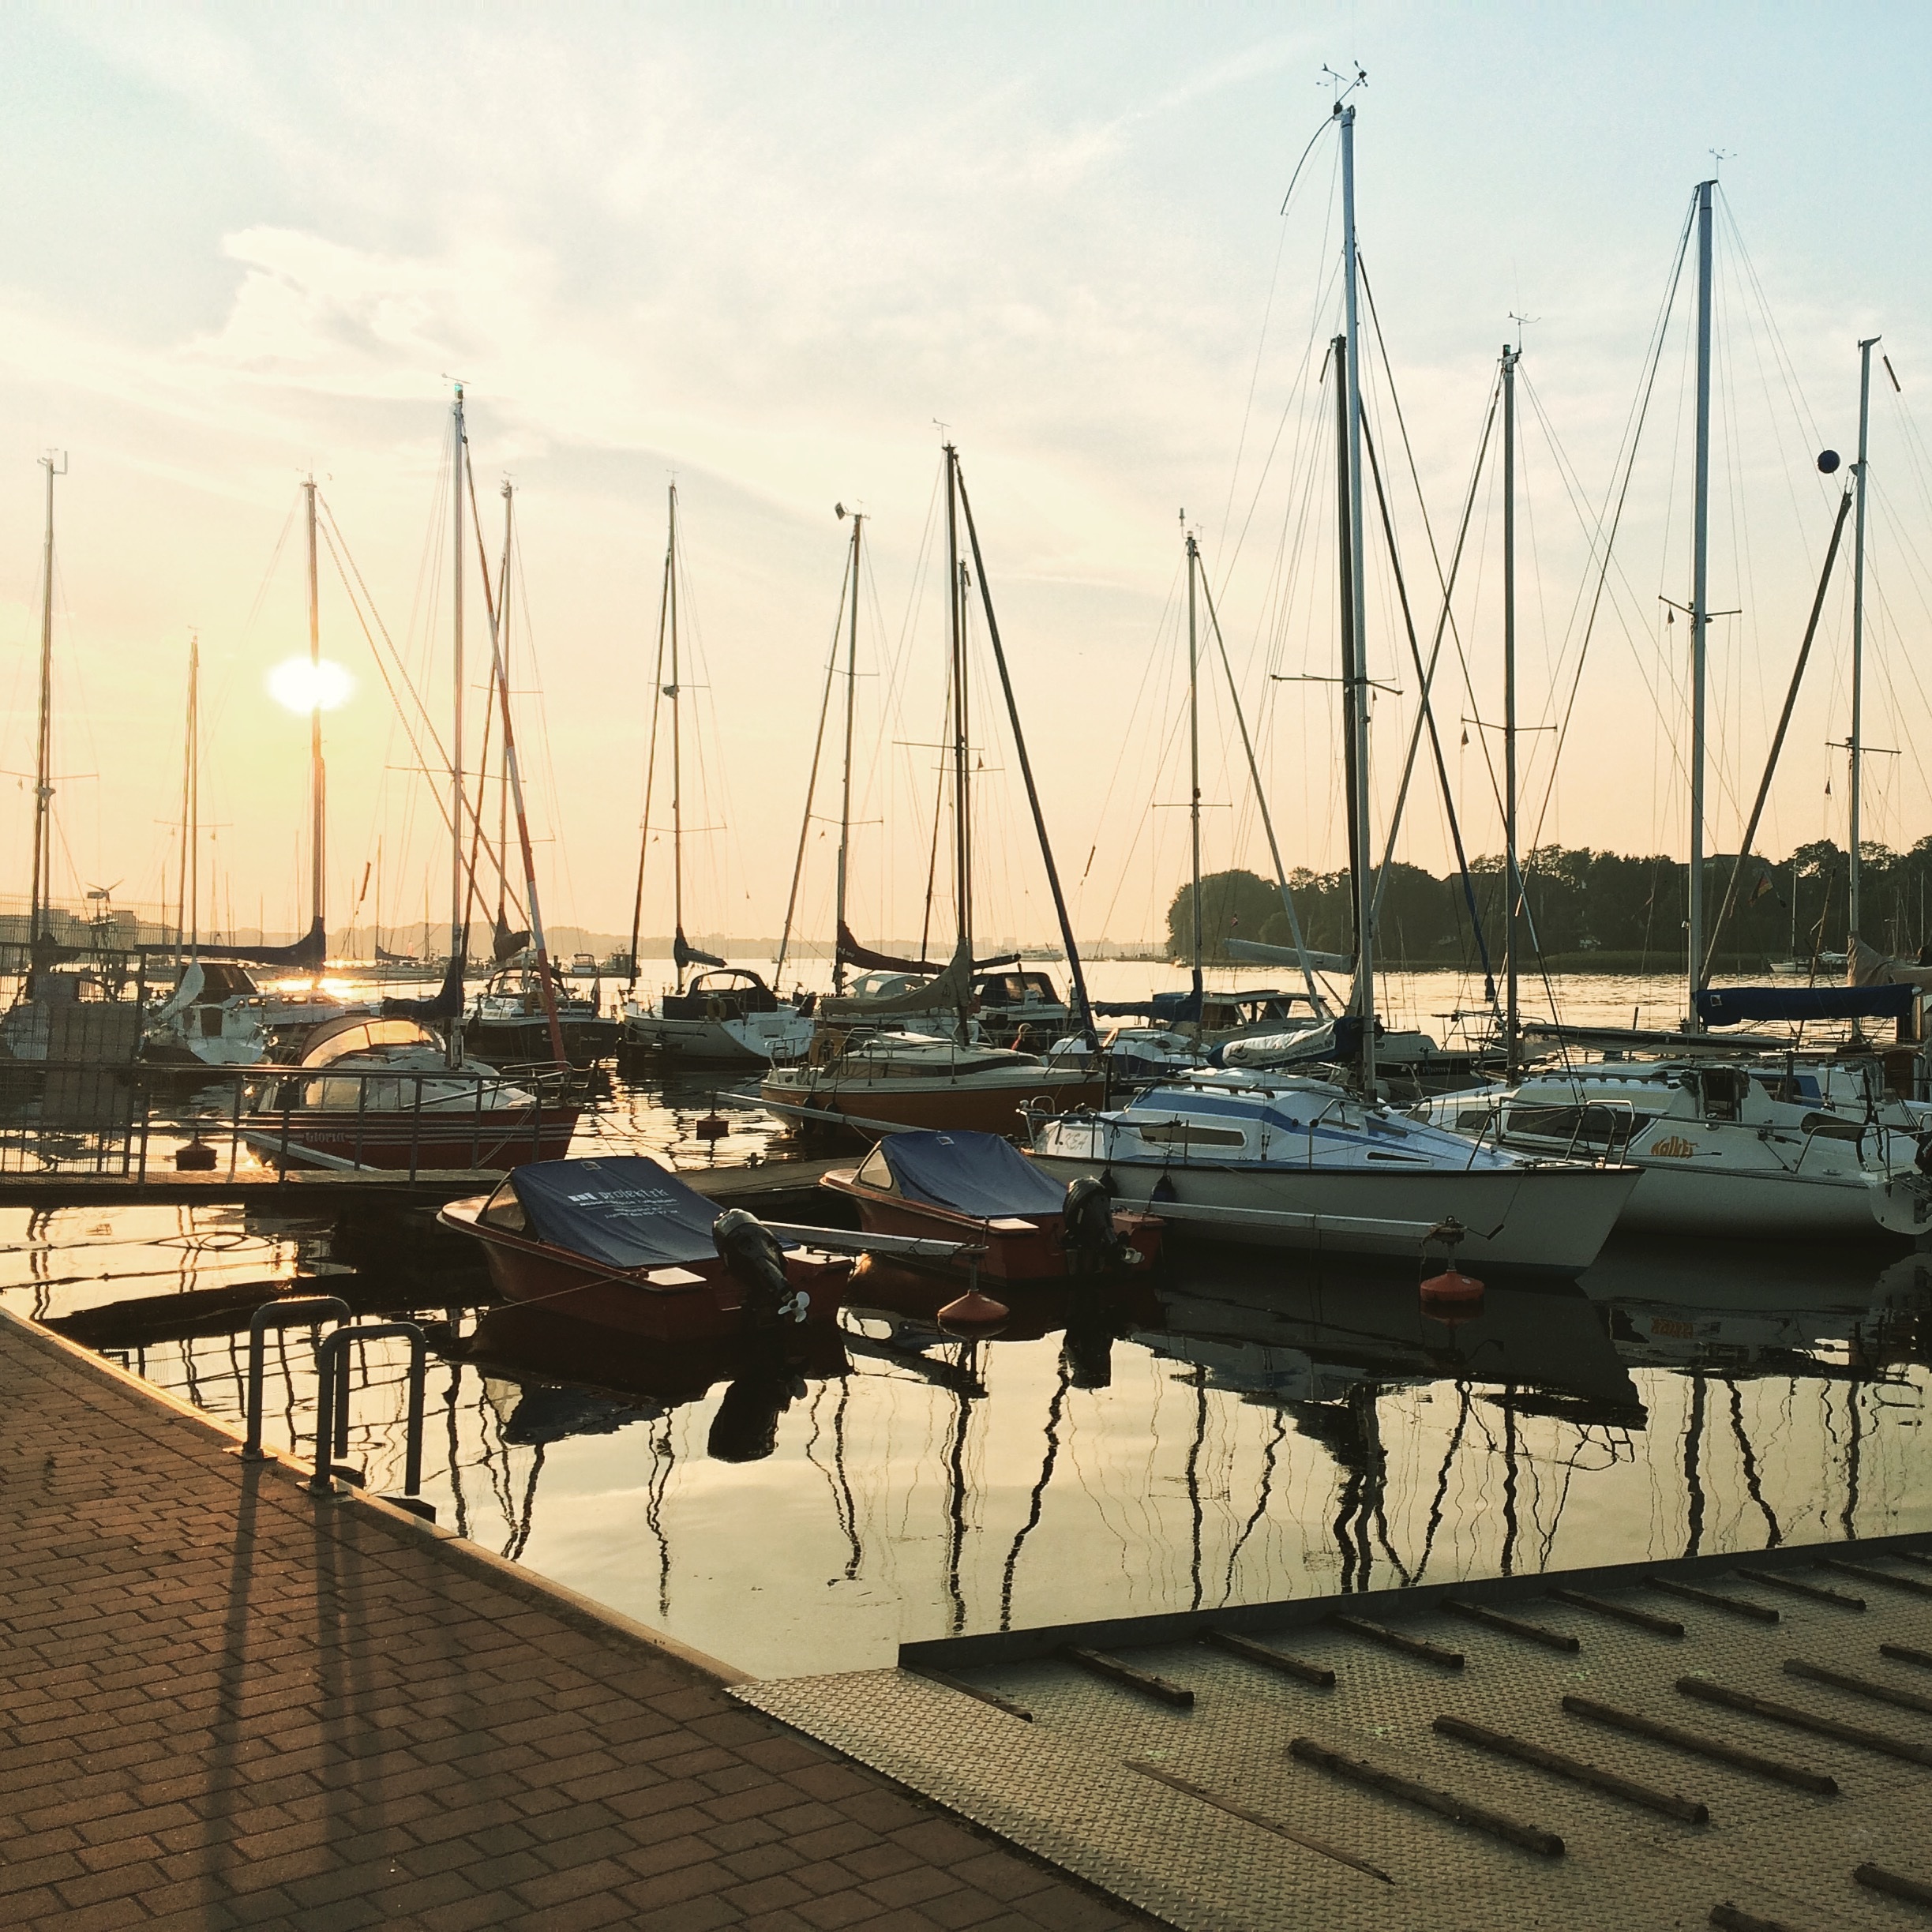
sea, coast, dock, boat, vehicle, mast, bay, harbor, marina, port, sailboat, watercraft